Stephenson 2

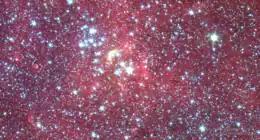
Spitzer image centred on Stephenson 2 SW, with the main cluster towards upper left

26 red supergiants have been confirmed as members of the cluster, far more than any other known cluster, both in and out of the Milky Way. This includes stars such as Stephenson 2 DFK 1, Stephenson 2 DFK 2, and Stephenson 2 DFK 49. A more recent study has identified around 80 red supergiants in the line of sight of Stephenson 2, approximately 40 of them with radial velocities consistent with being cluster members. However these stars are spread over a wider area than a typical cluster, indicating an extended stellar association similar to that found around the nearby cluster RSGC3.